Chevrolet Cobalt SS

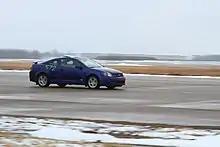
A two-door car being driven.

Available as a coupe only, the SS Supercharged featured the 2.0 L LSJ Ecotec engine with an Eaton M62 Roots type supercharger and air‑to‑liquid intercooler. The engine makes at 5600 rpm and at 4,400 rpm. 18‑inch broad spoke wheels with P215/45R18 summer Pirelli tires were standard. Optional for the LSJ was a performance package coded G85 that added Recaro bucket seats and a limited slip differential (LSD). The G85 option continued in the LNF Cobalt, but added only the LSD. The car became notable for a high‑profile spoiler that was standard in 2005, but optional from 2008 when a lower profile spoiler used on all other Cobalt coupes became an option.